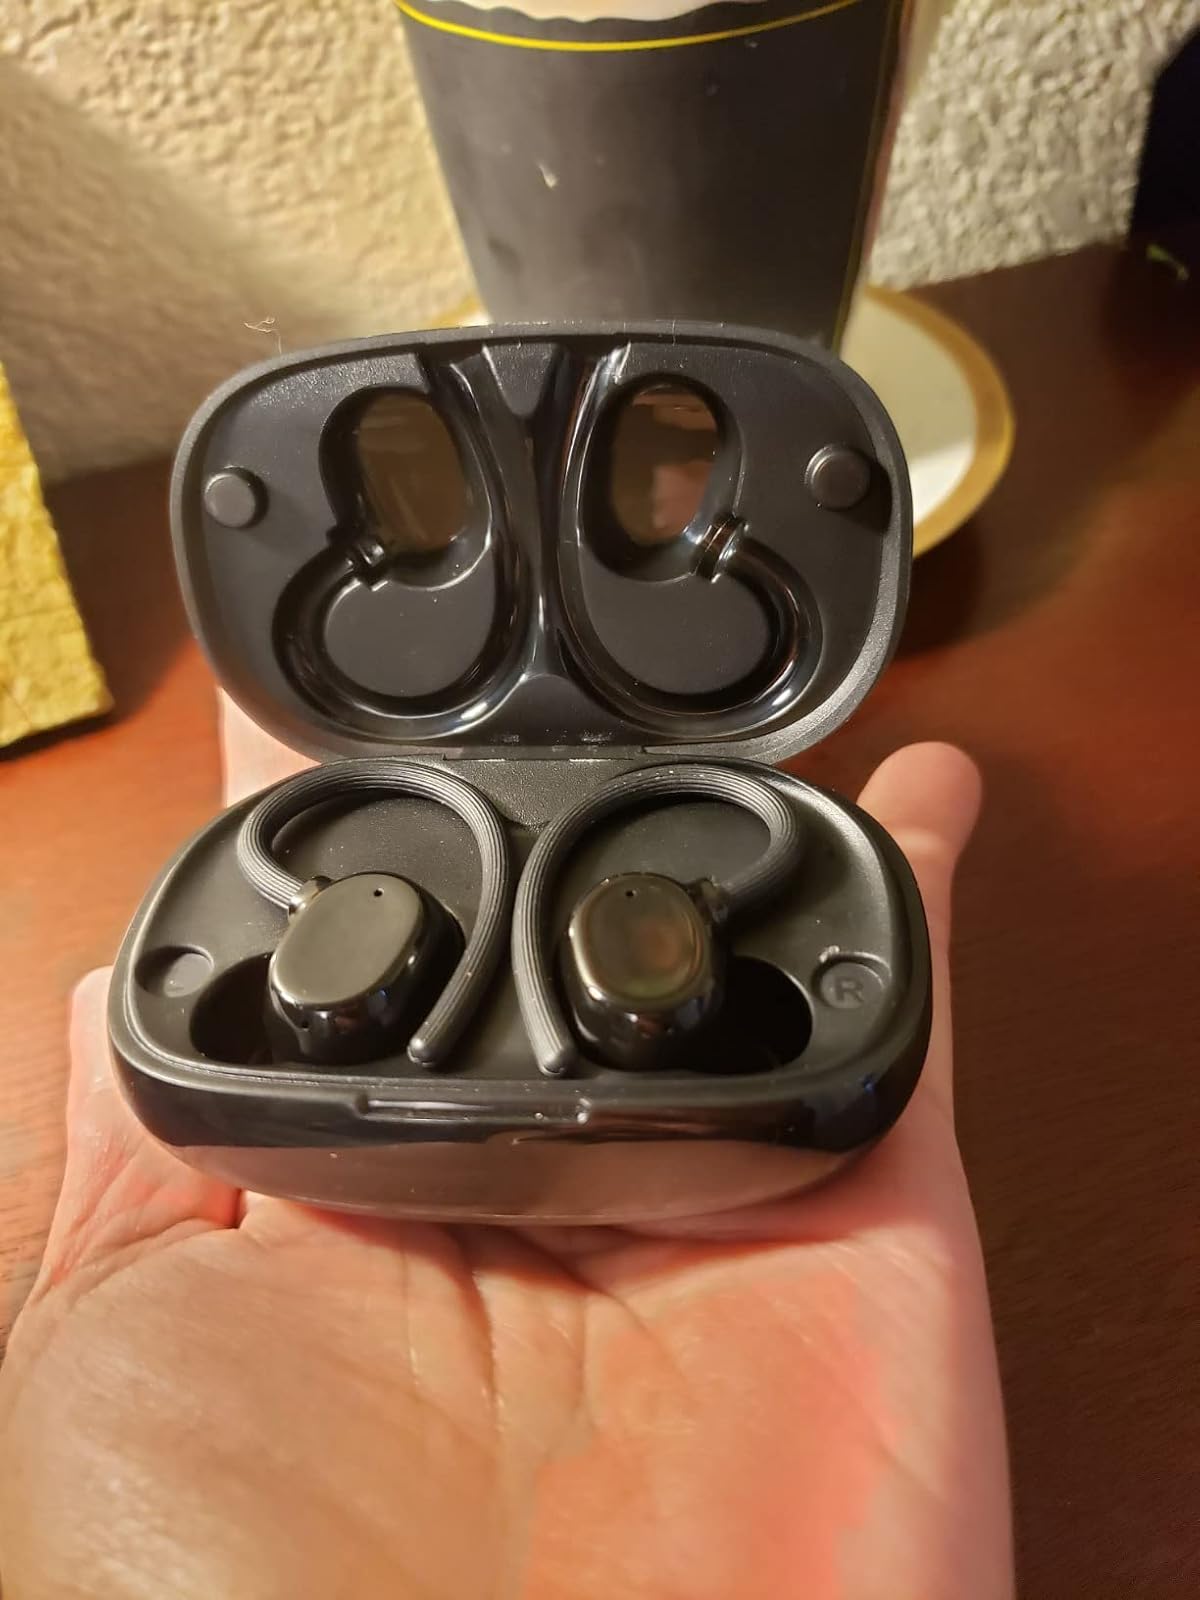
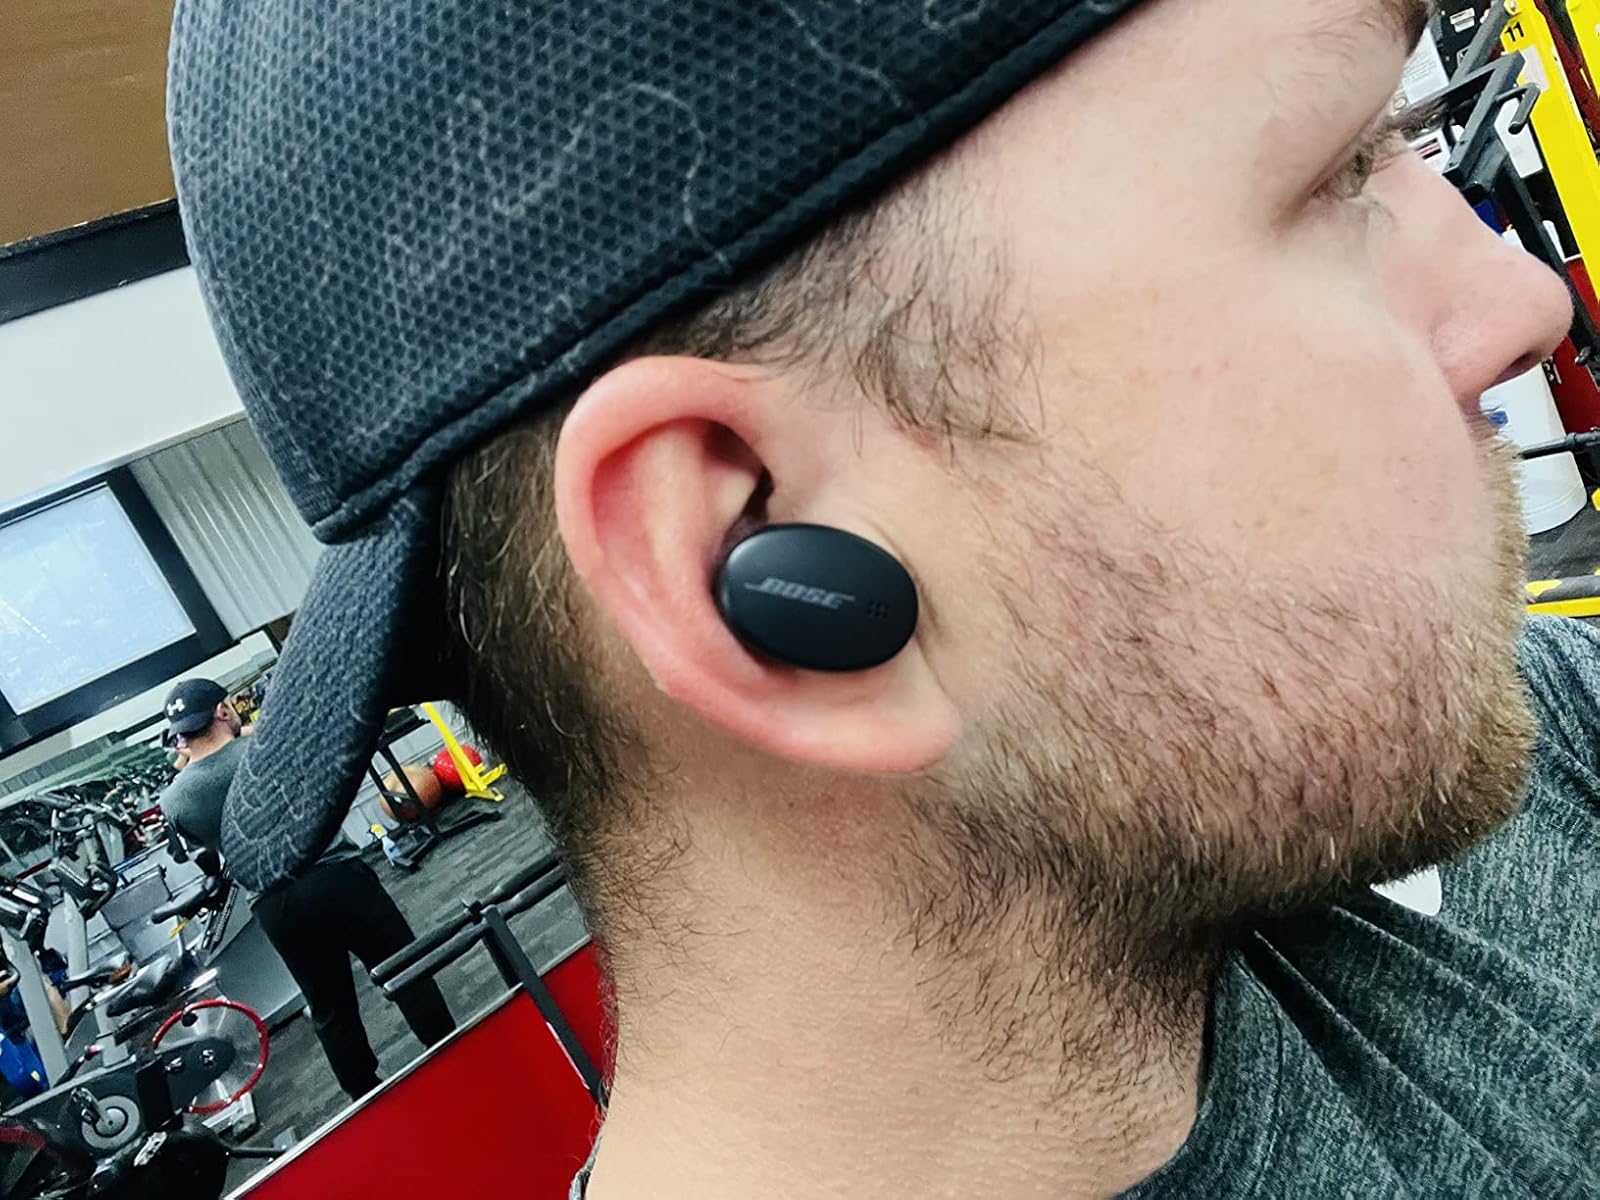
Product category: earbuds
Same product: no